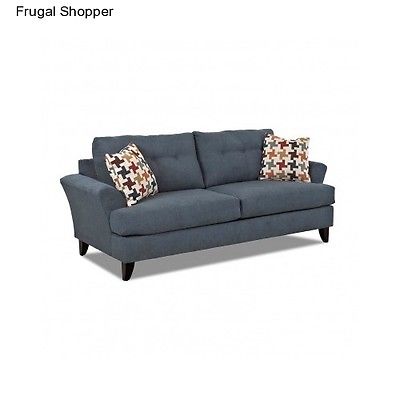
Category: sofa